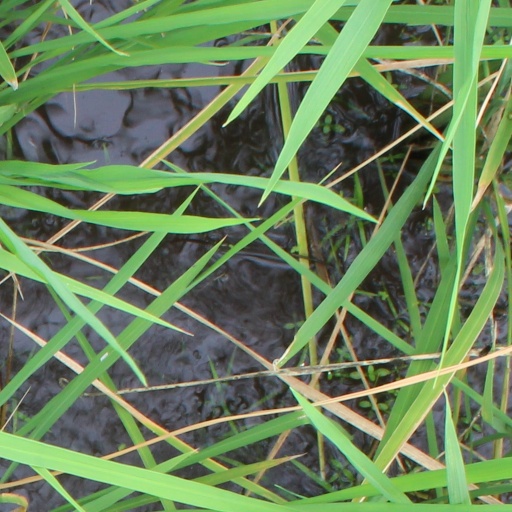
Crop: rice